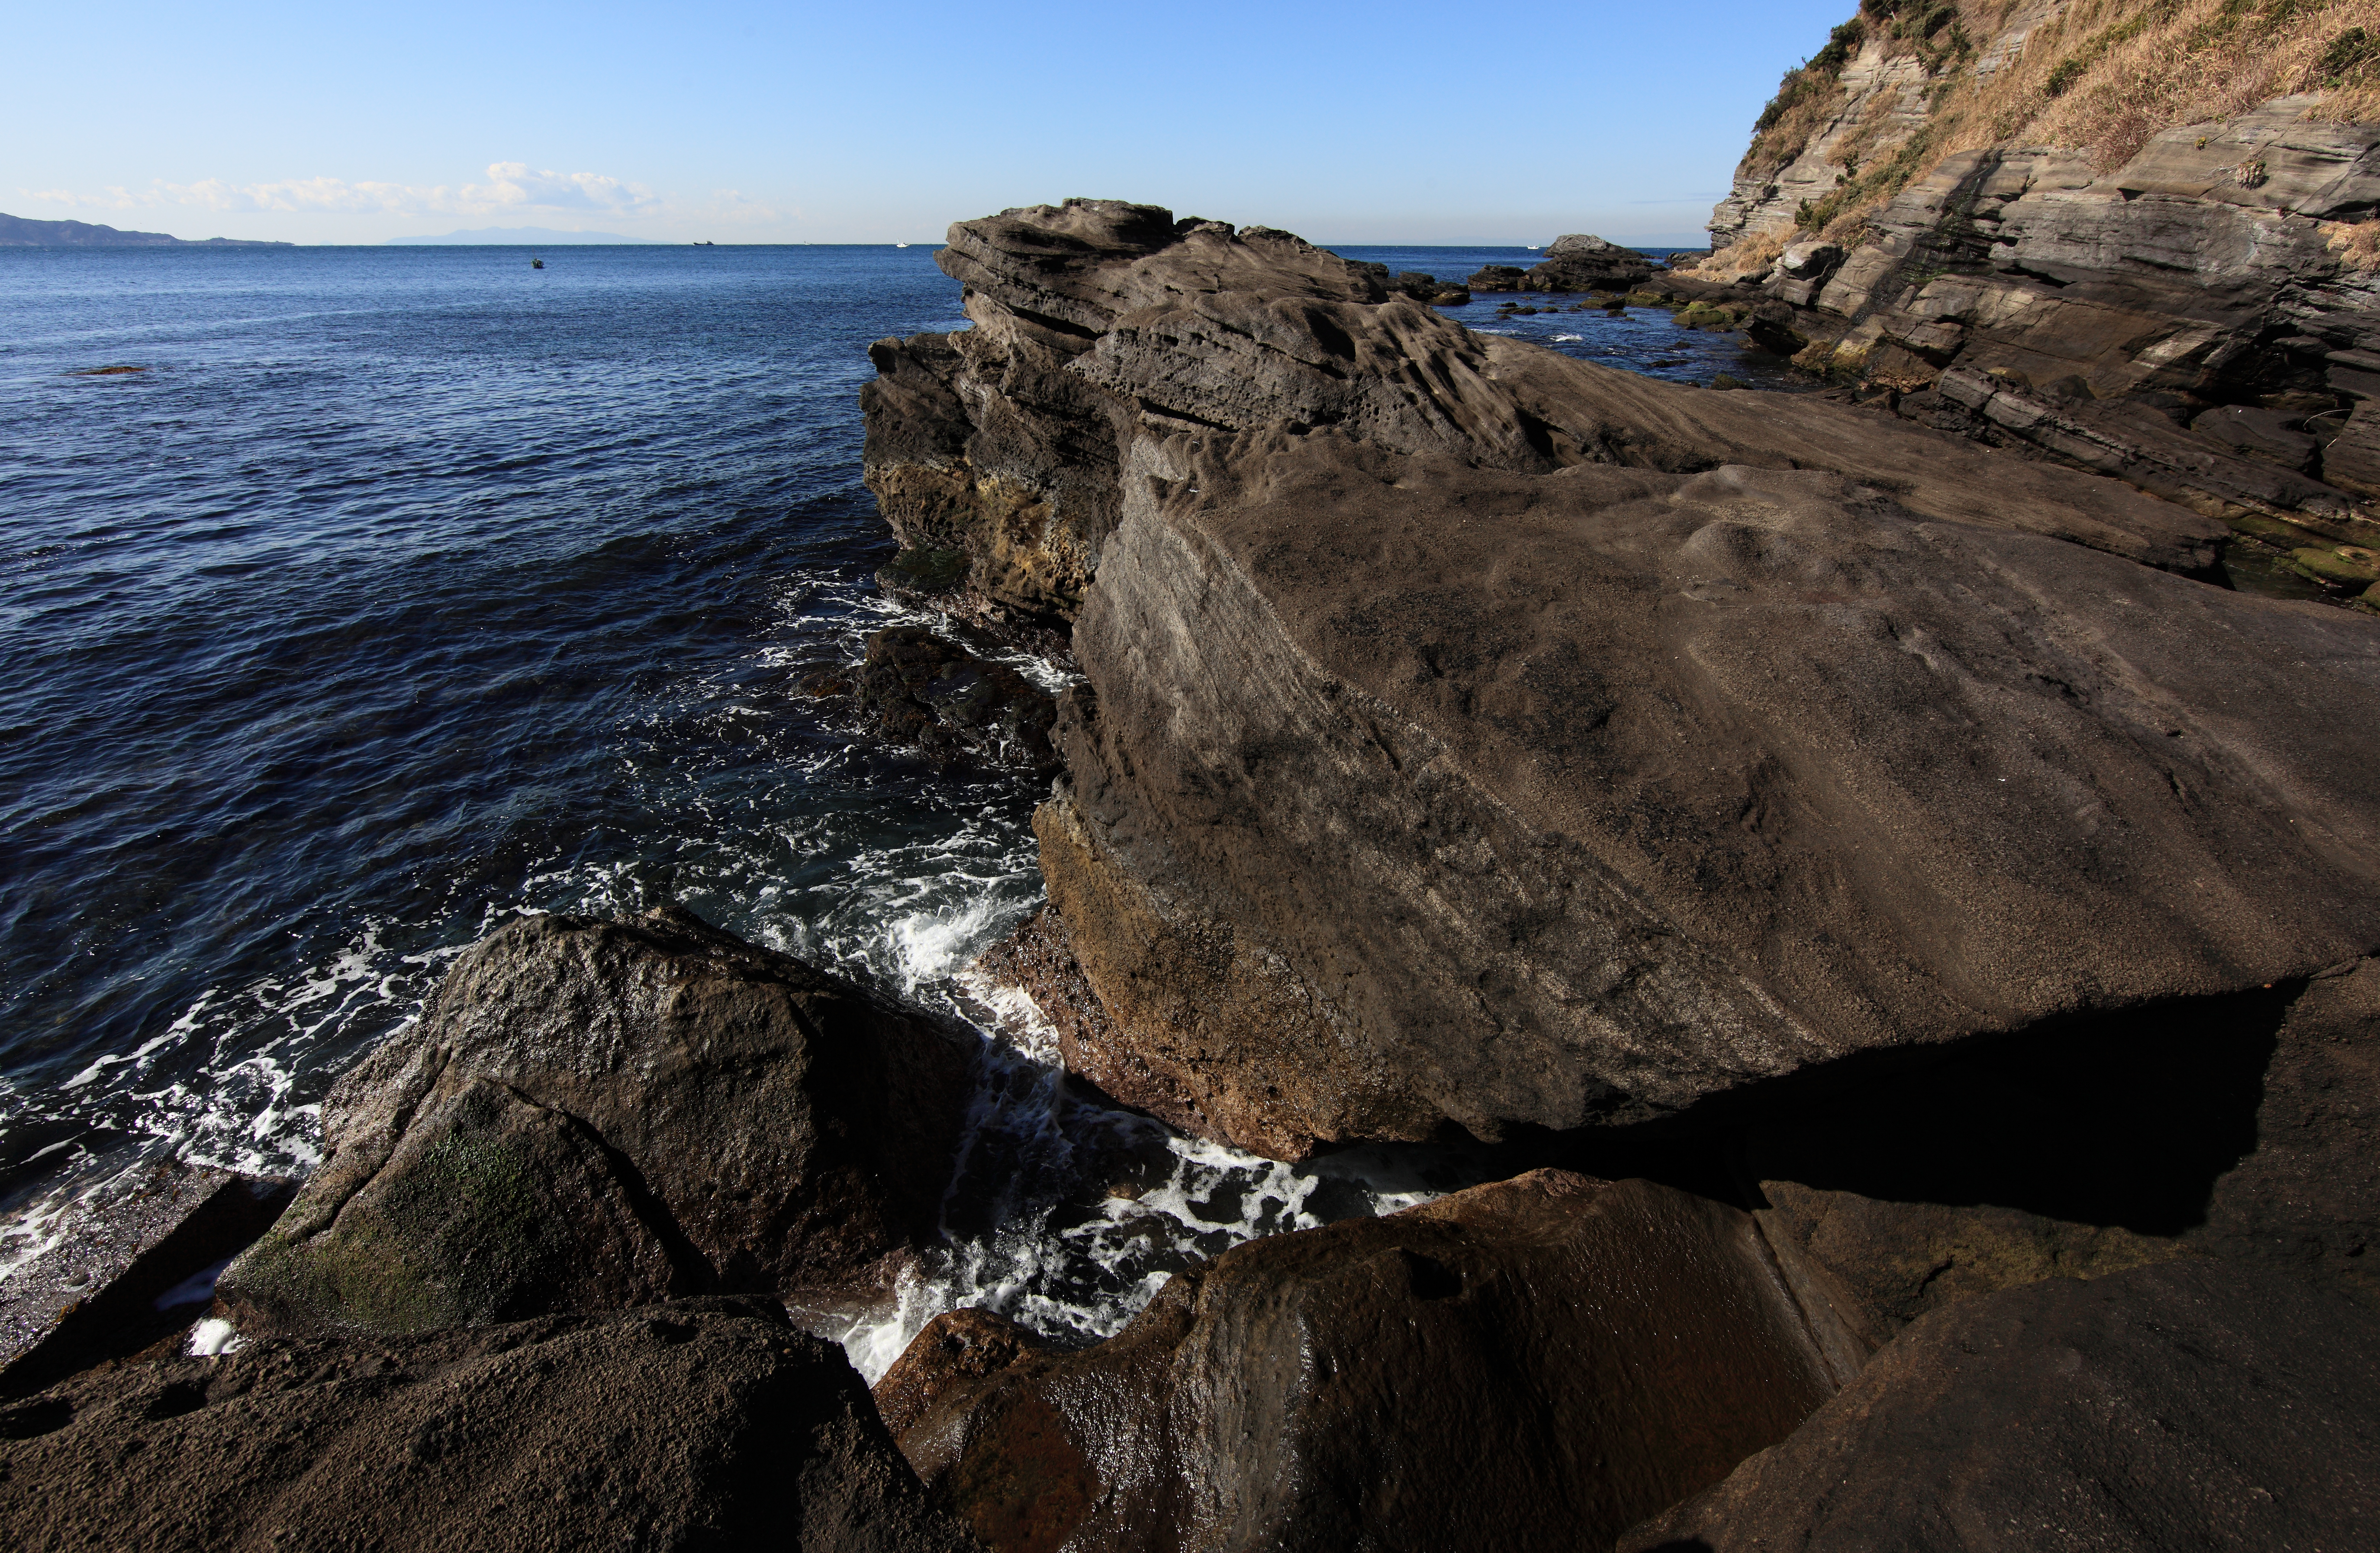
beach, sea, coast, rock, ocean, shore, wave, cliff, cove, high, bay, stack, point, terrain, material, geology, 5d, hires, markii, hi, res, resolution, cape